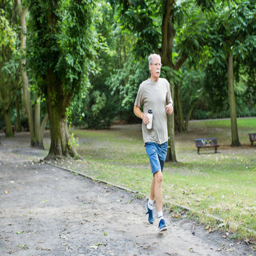
senior man running in the park